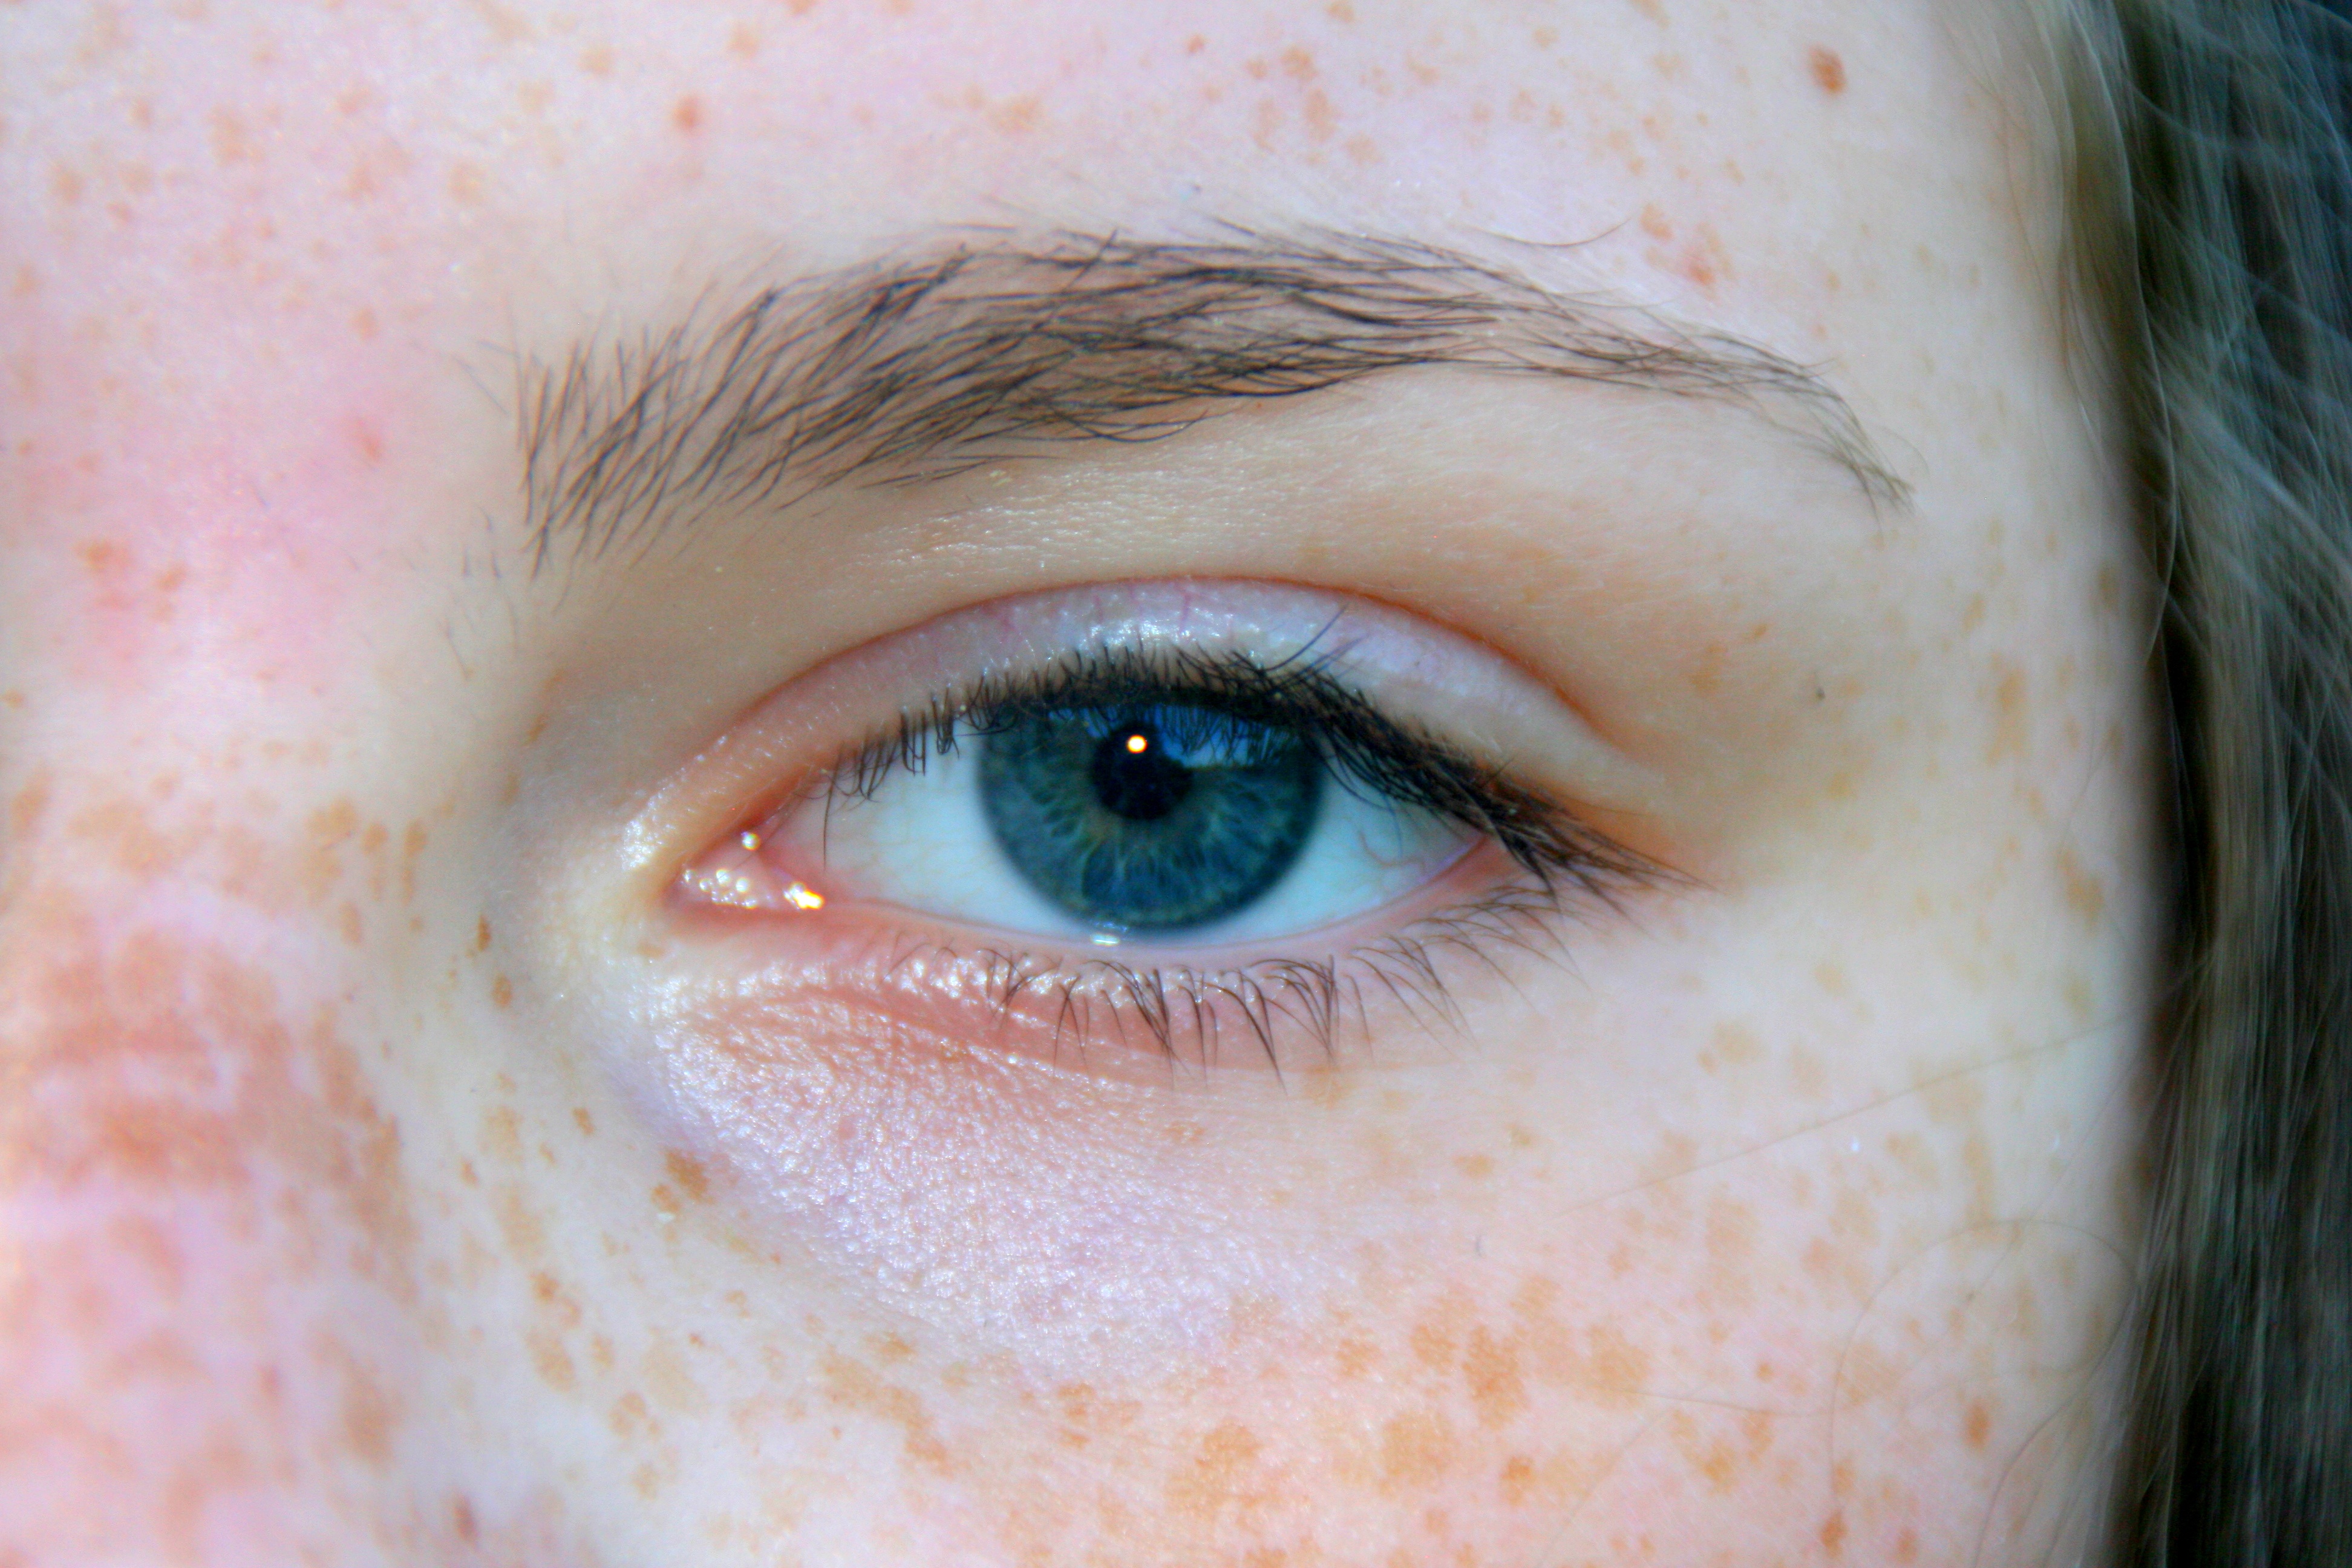
green, red, color, blue, lip, eyebrow, eyelash, close up, human body, face, nose, cheek, eye, head, skin, beauty, organ, forehead, gene, eyelash extensions